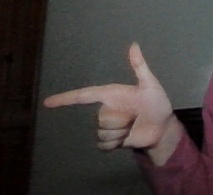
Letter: yaa